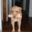
Label: dog